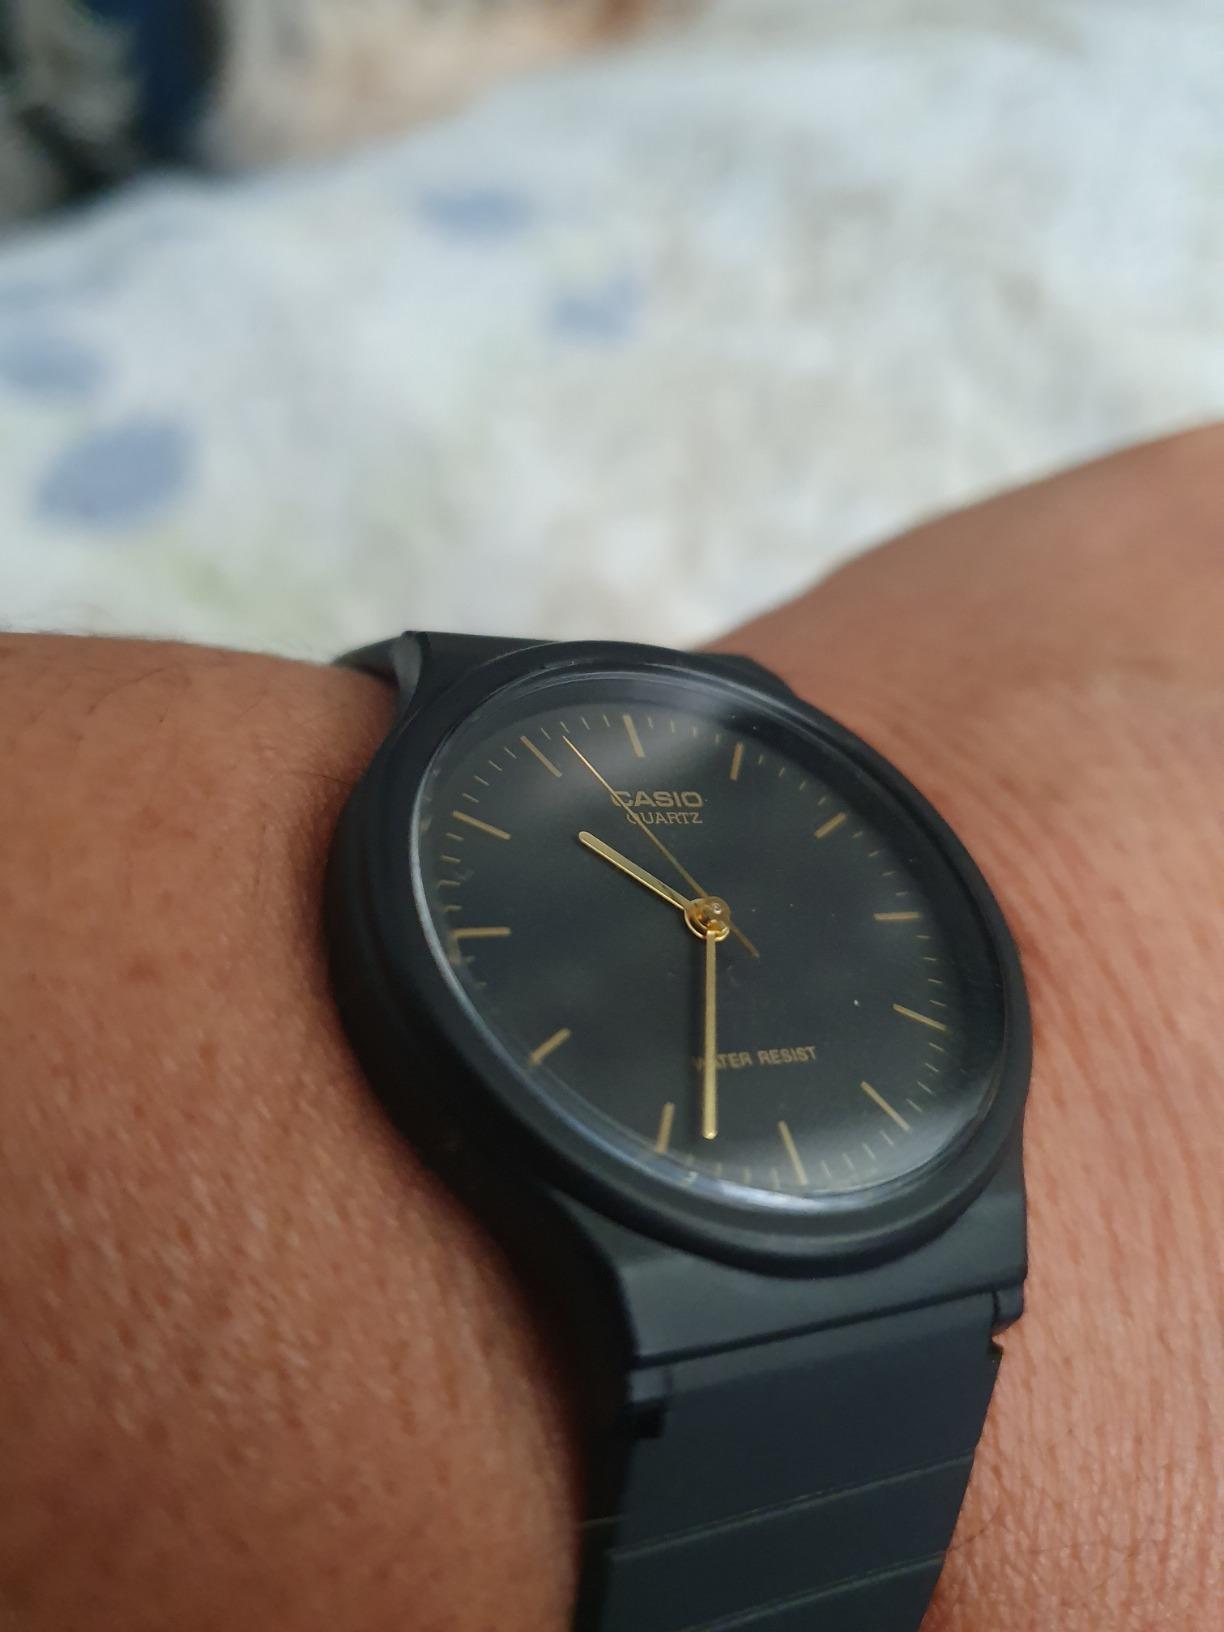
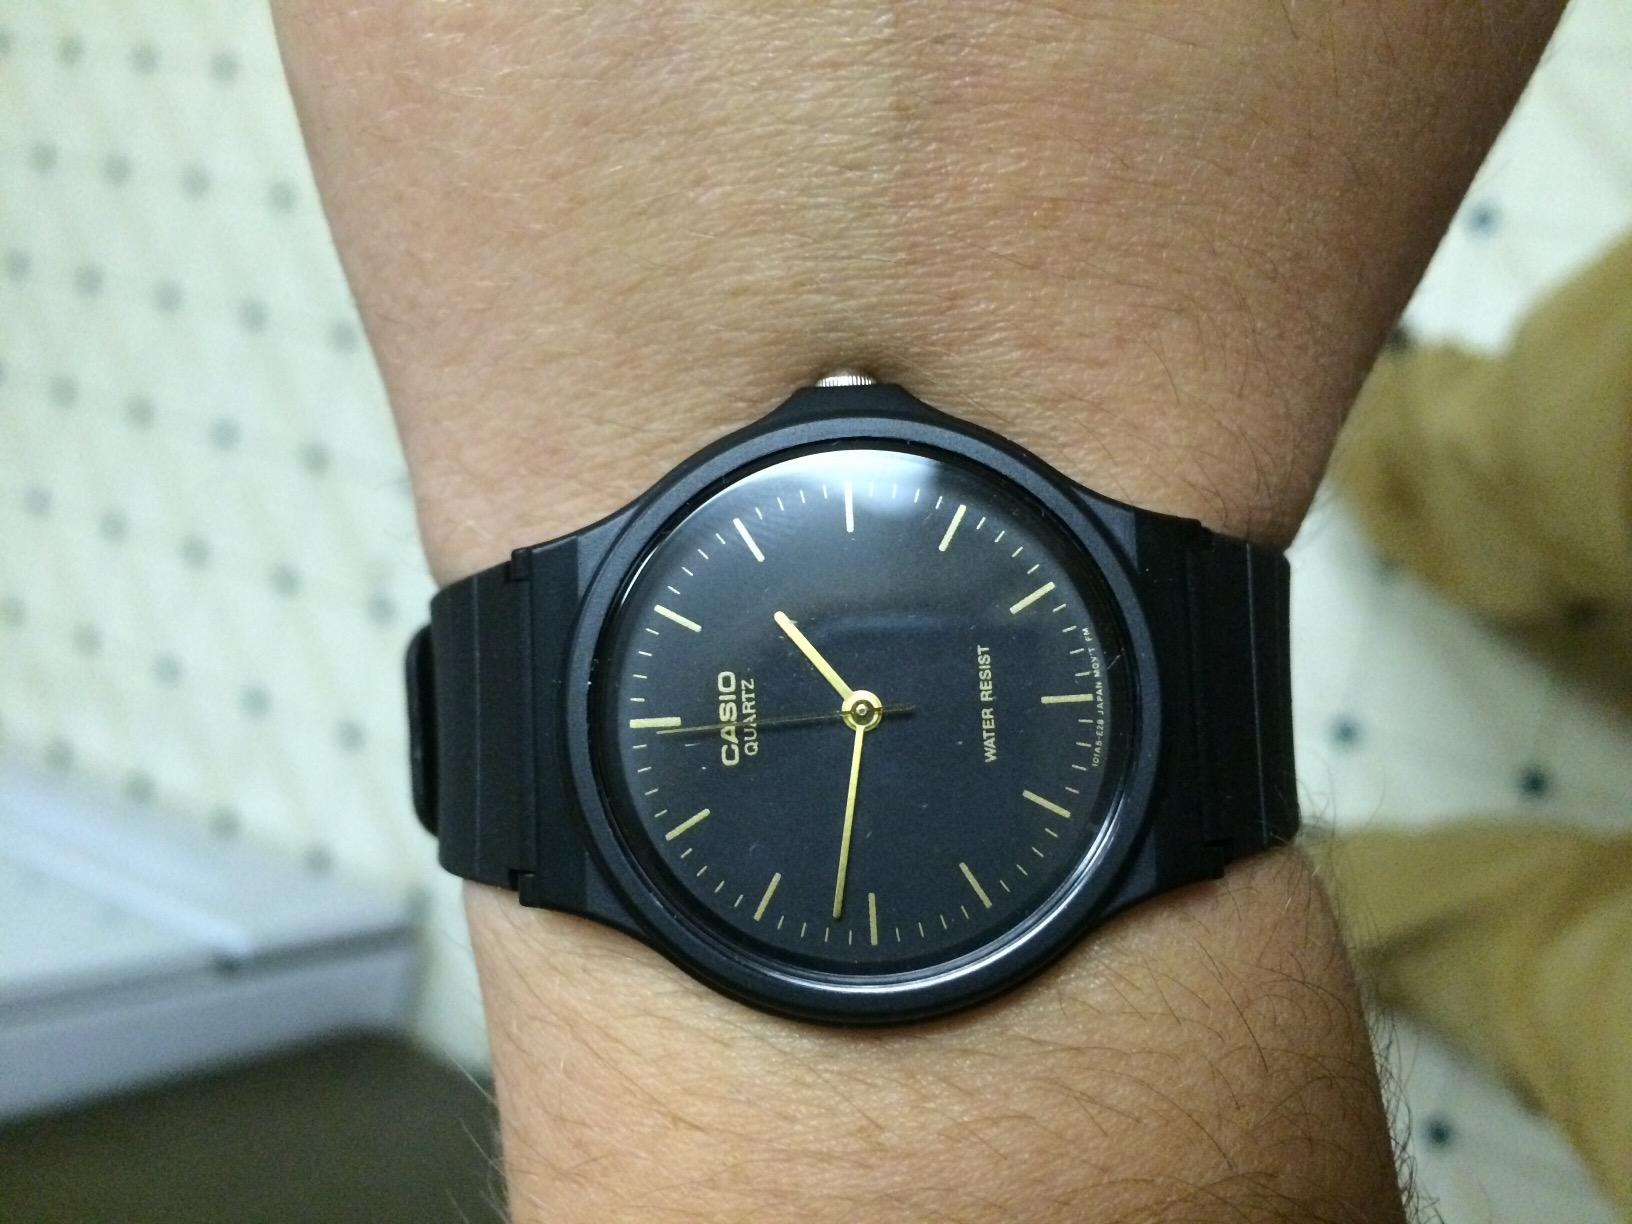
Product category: accessories_watch
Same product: yes